Vadim Shtepa

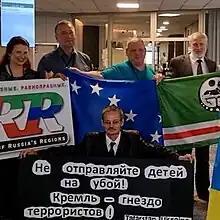
Vadim Shtepa (second from the right) with the flag of the RMK during the Second Free Nations of Post-Russia Forum

From 2014 to 2015 he was the head of the Republican Movement of Karelia, a regionalist pro-autonomy organization in the Republic of Karelia.